Sky position (RA, Dec in degrees): 198.182, -3.251
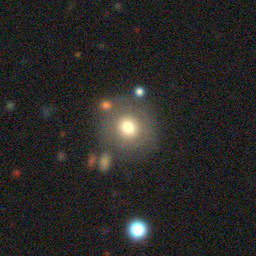
Galaxy morphology: Round Smooth Galaxies